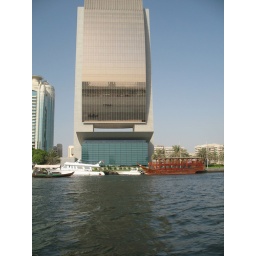
that's our water taxi reflected in the building -- our boat driver had to circle back 3 times for the shot